Israel Moore Foster

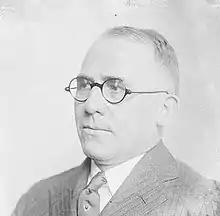
1921 or 1922

Israel Moore Foster (January 12, 1873 – June 10, 1950) was a Republican Representative in the United States Congress from the state of Ohio, serving three terms from 1919 to 1925.